Tommy Baldwin Jr.

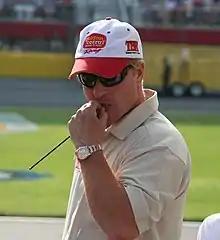
Baldwin in 2011

Thomas S. Baldwin Jr. (born October 27, 1966) is an American team majority owner of Tommy Baldwin Racing and Competition Director of Rick Ware Racing in the NASCAR Cup Series. His father, Tom Baldwin, was a champion modified driver. Baldwin himself briefly pursued a racing career before becoming a mechanic.